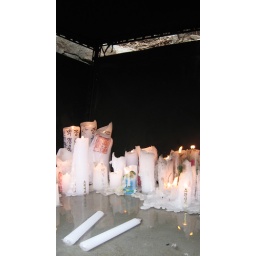
candles floating in water